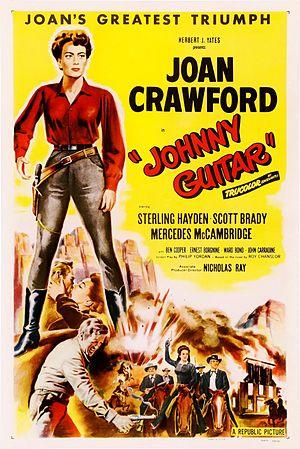
Femmes au bord de la crise de nerfs est un film espagnol réalisé par Pedro Almodóvar, sorti en 1988.
Joan Crawford, de son vrai nom Lucille Fay LeSueur, est une actrice et productrice américaine née le 23 mars 1904 à San Antonio, morte le 10 mai 1977 à New York.
Le sadisme et le masochisme sont deux thèmes présents dans le septième art. Plutôt que de parler de sadomasochisme ou BDSM au cinéma, cet article sépare le sadisme du masochisme, ce qui permet de traiter l'ensemble des films, qu'ils abordent la seule thématique du sadisme, ou bien celle du masochisme, et sans qu'il soit forcément et uniquement question de jeux sexuels contractuels.
Johnny Guitare est un film américain réalisé par Nicholas Ray, sorti le 27 mai 1954.